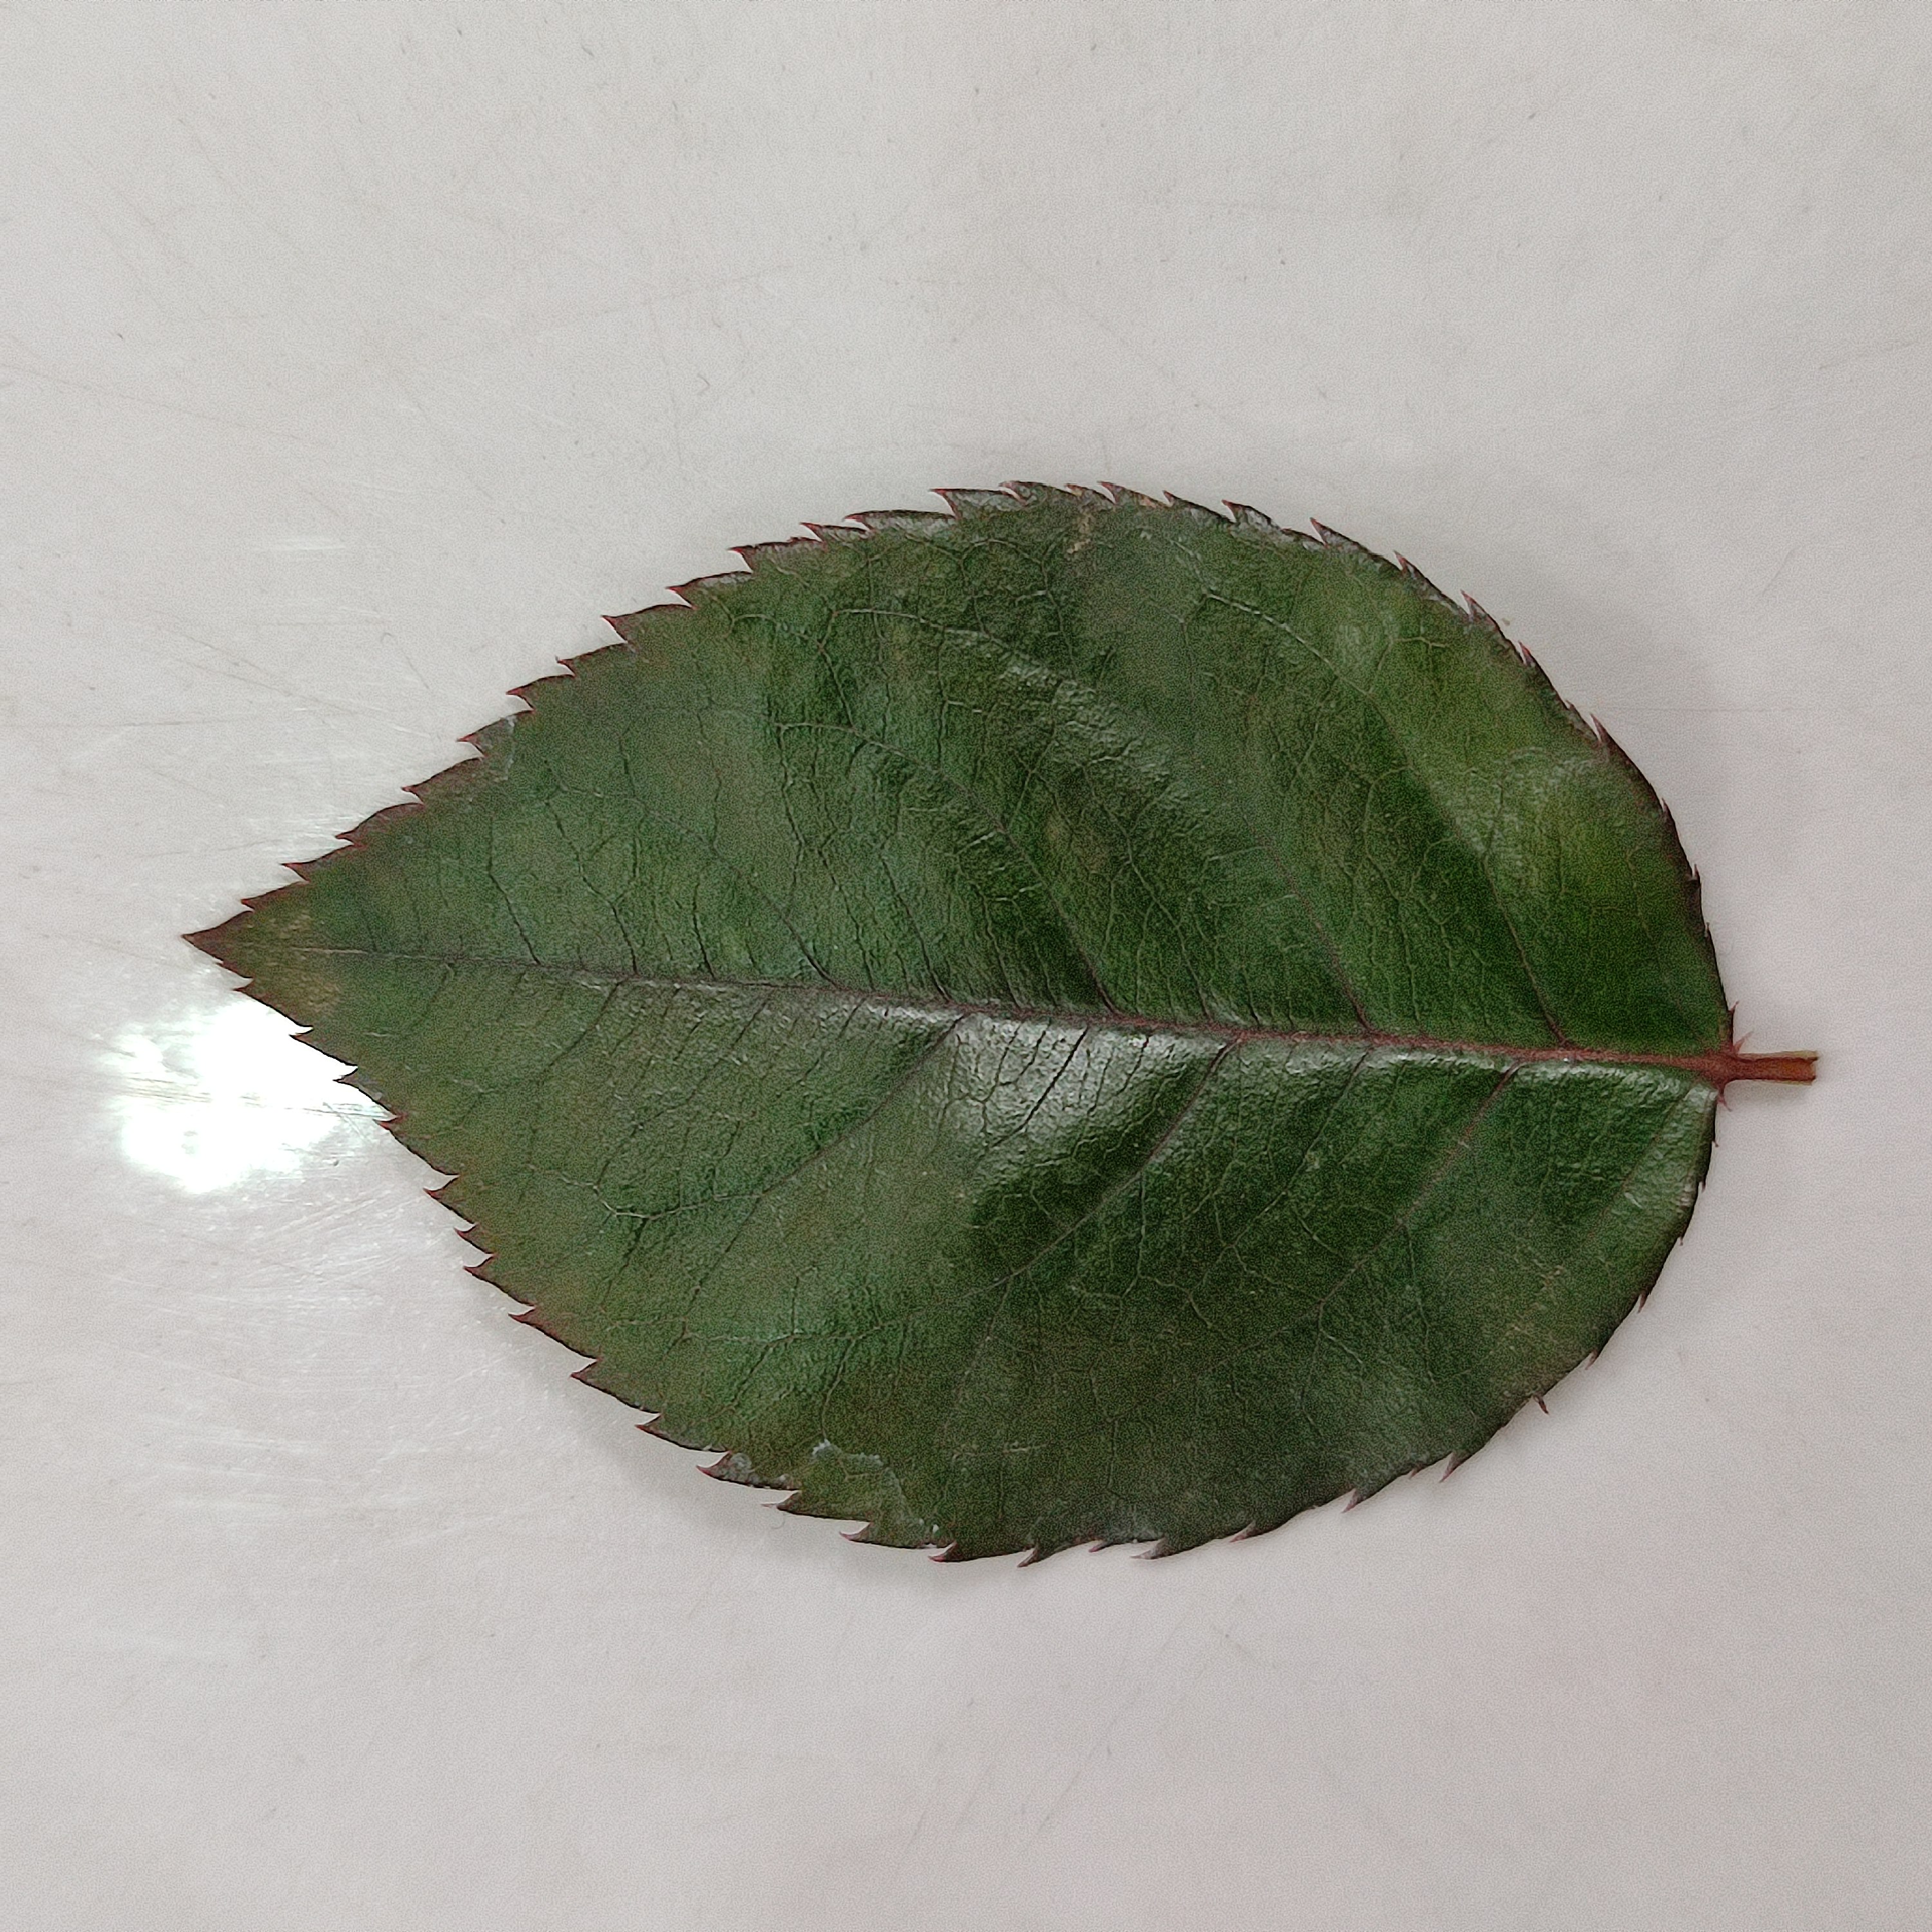
Label: Healthy Leaf